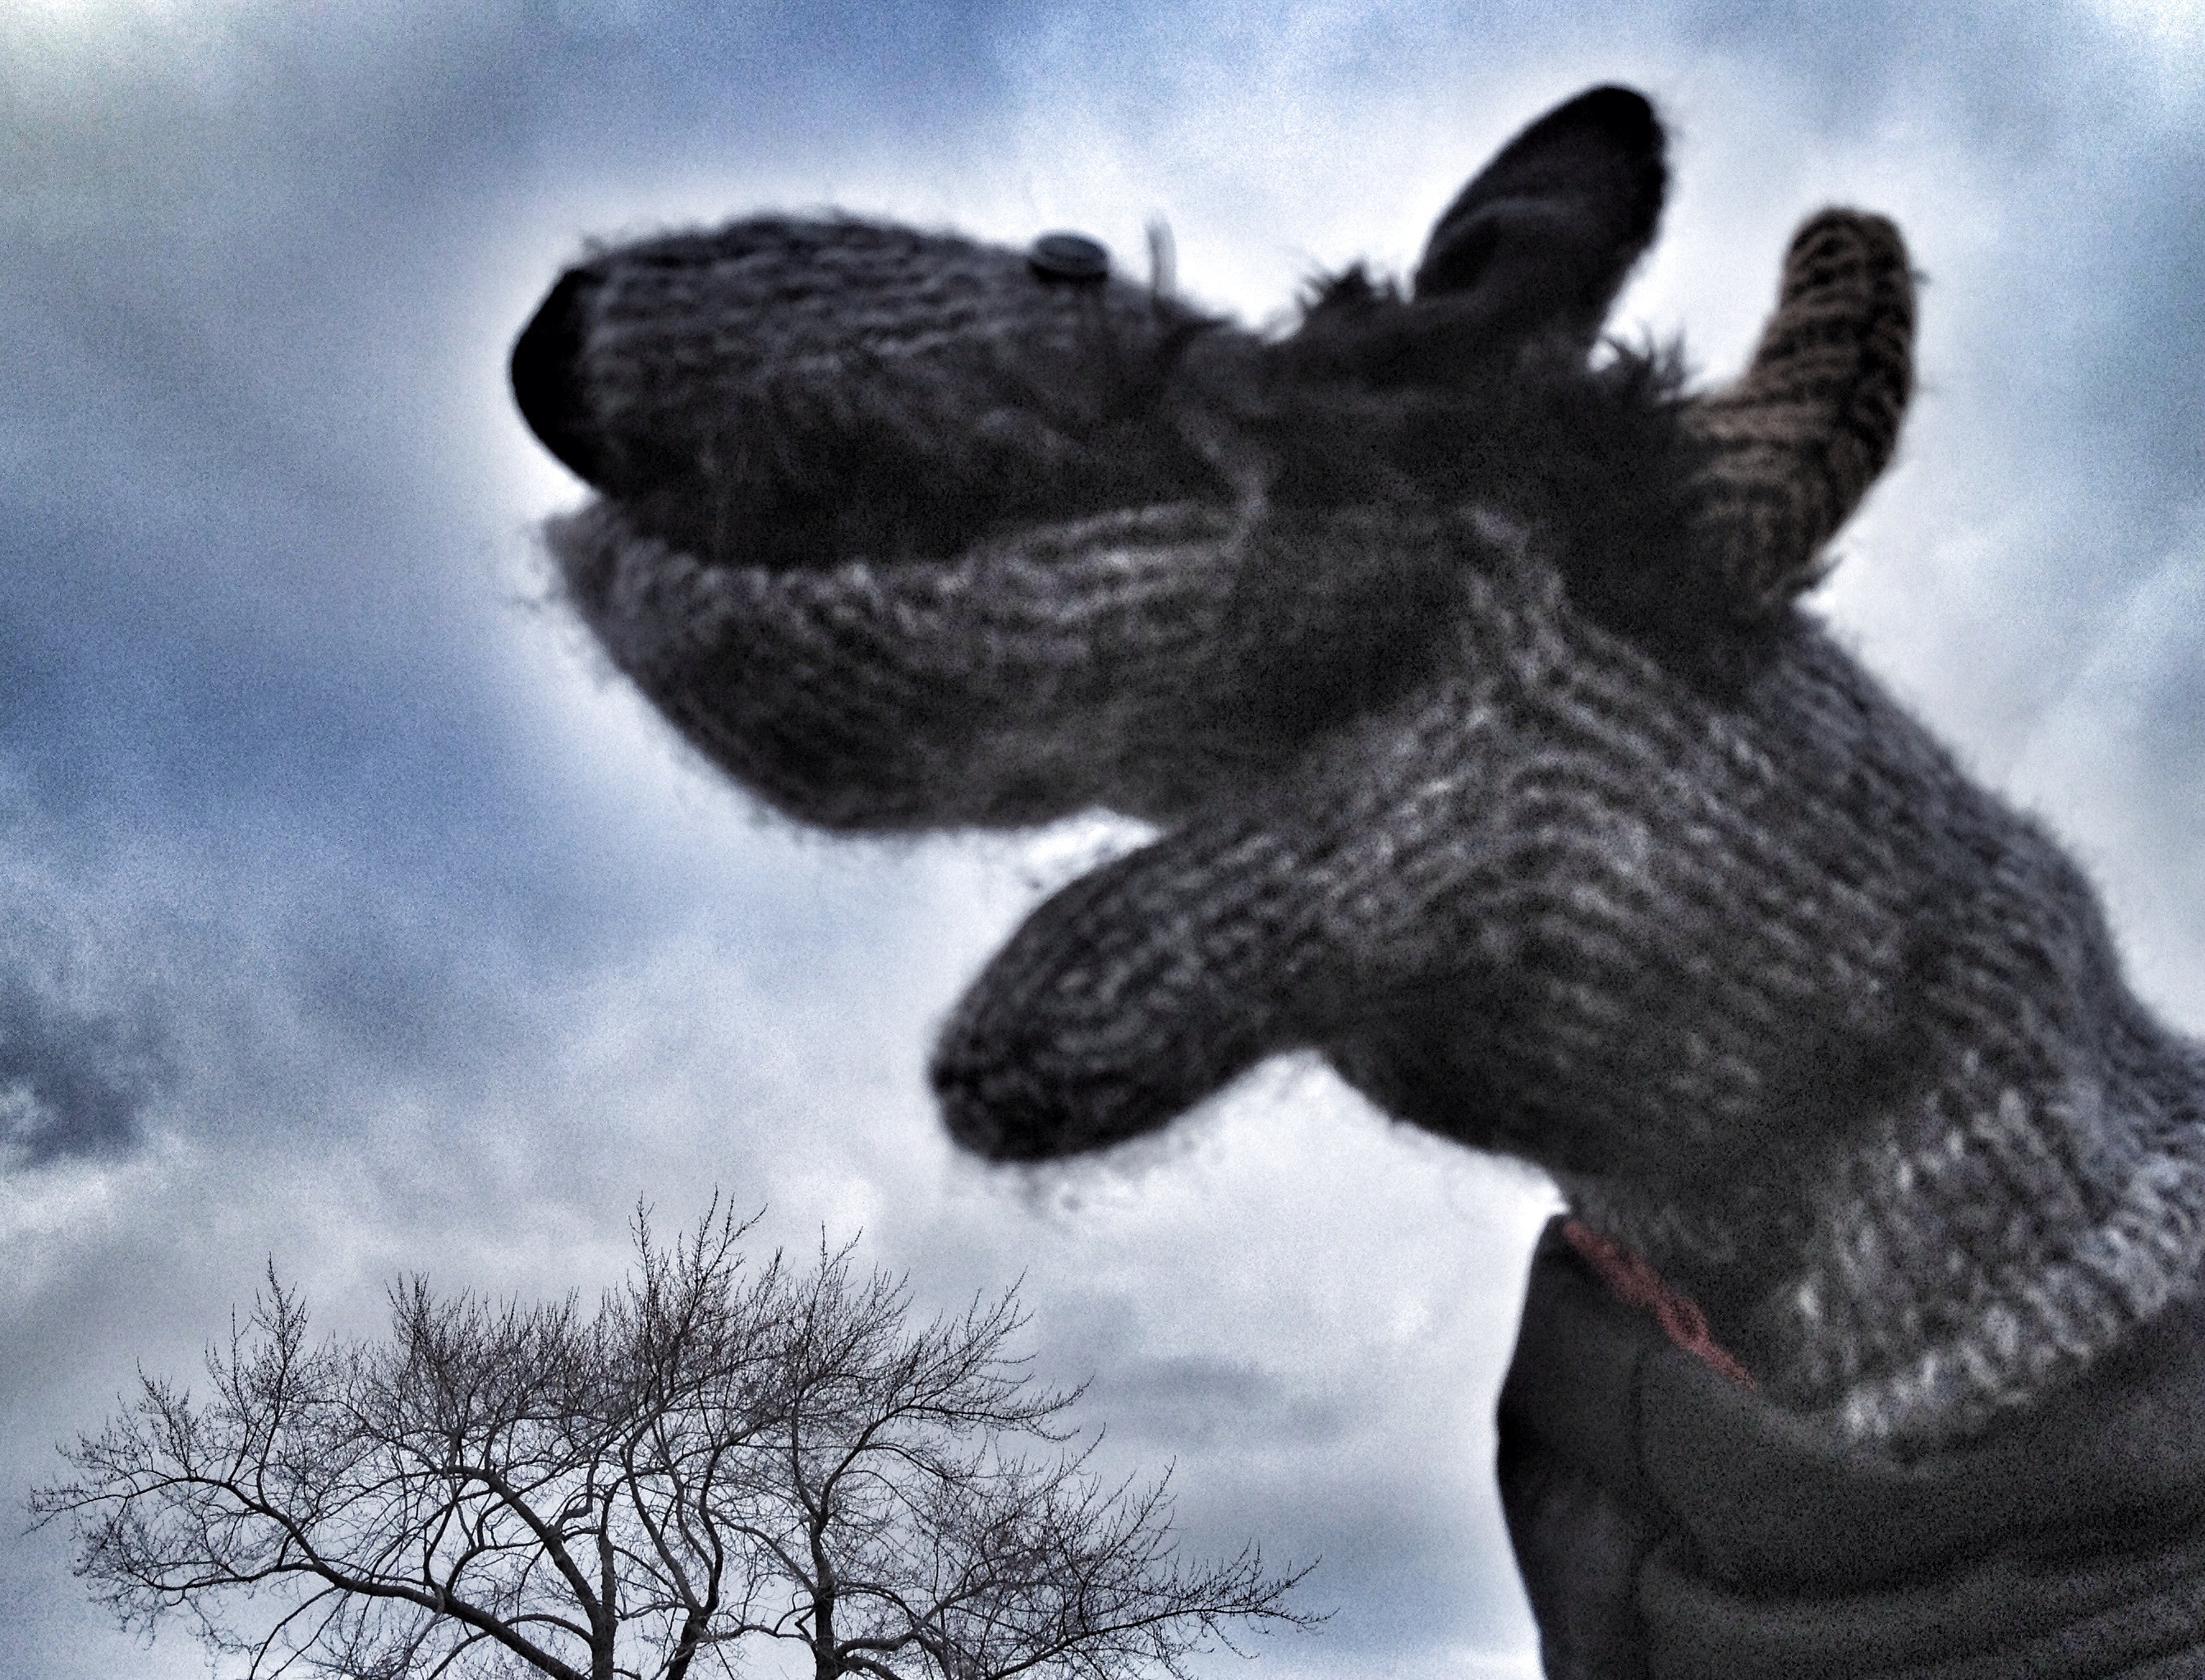
snow, winter, weather, art, 2012366